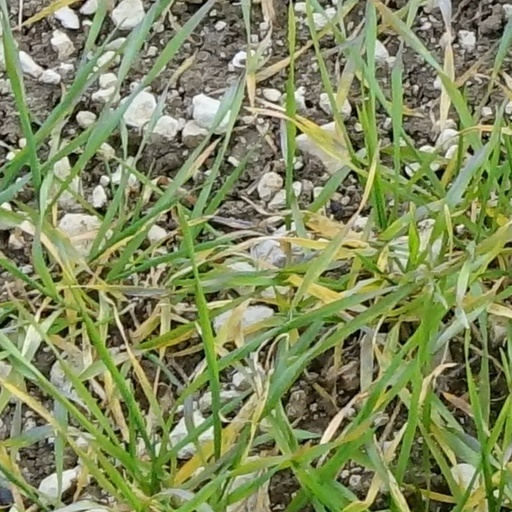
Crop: wheat